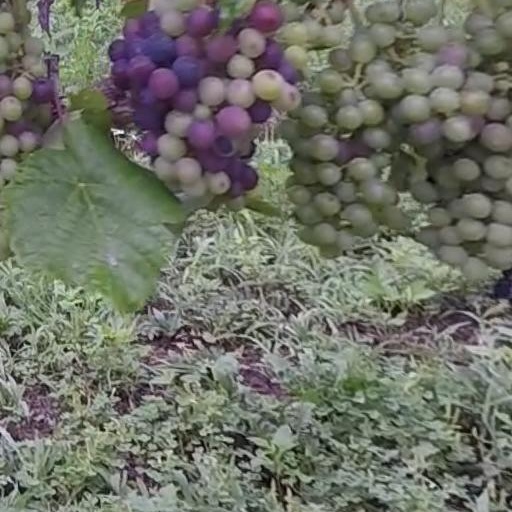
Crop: grape